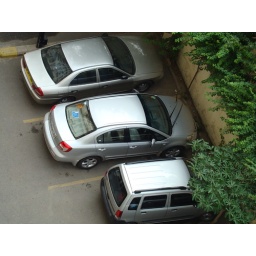
The car in the middle is our Sx4 . .snap taken from our balcony